Strathfield, New South Wales

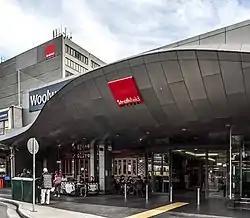
Strathfield Plaza

Strathfield Council was incorporated in 1885 and included parts of the then-established suburbs of Redmire, Homebush and Druitt Town. The part of Redmire incorporated into Strathfield Council included the central part of today's suburb of Strathfield, the part of Homebush incorporated into Strathfield included the southern part of today's suburb of Homebush as well as the northern part of today's Strathfield (Village of Homebush or Homebush South), and the part of Druitt Town incorporated into Strathfield included the southern part of today's Strathfield. In directories, addresses in all three areas were included under "Strathfield" after the council was established.